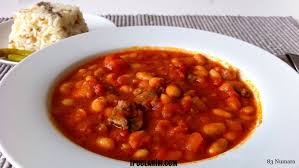
Yemek: kuru_fasulye